Catarina de San Juan

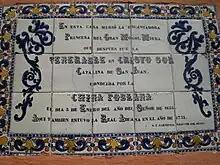
Pottery sign at the house of Catarina de San Juan in Puebla

Everything that is known about the life of Catarina de San Juan is from a handful of texts published in the 17th century. One is a transcript of the sermon preached at her funeral by Jesuit Francisco de Aguilera, and two others were written by her confessors: Alonso Ramos, who wrote a three-volume life of Catarina, and a parish priest, José del Castillo Grajeda, who wrote hagiographies of her life at the request of Diego Carrillo de Mendoza y Pimentel, Marquis of Gélves and Viceroy of New Spain. Ramos's three-volume life of Catarina is by one scholar's account the lengthiest Spanish text to have been published during the colonial era.